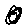
Label: 0